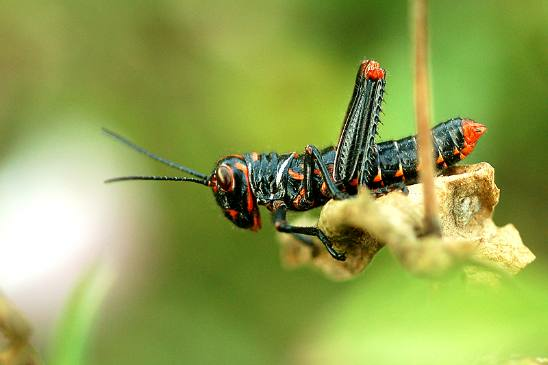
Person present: No